Corsica

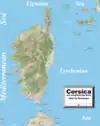
Detailed map of Corsica and environs

After the collapse of France to the German Wehrmacht in 1940, Corsica came under the rule of the Vichy French regime, which was collaborating with Nazi Germany. In November 1942 the island was occupied by Italian and German forces following the Anglo-American landings in North Africa. After the Italian armistice in September 1943, Italian and Free French Forces pushed the Germans out of the island, making Corsica the first French Department to be freed.